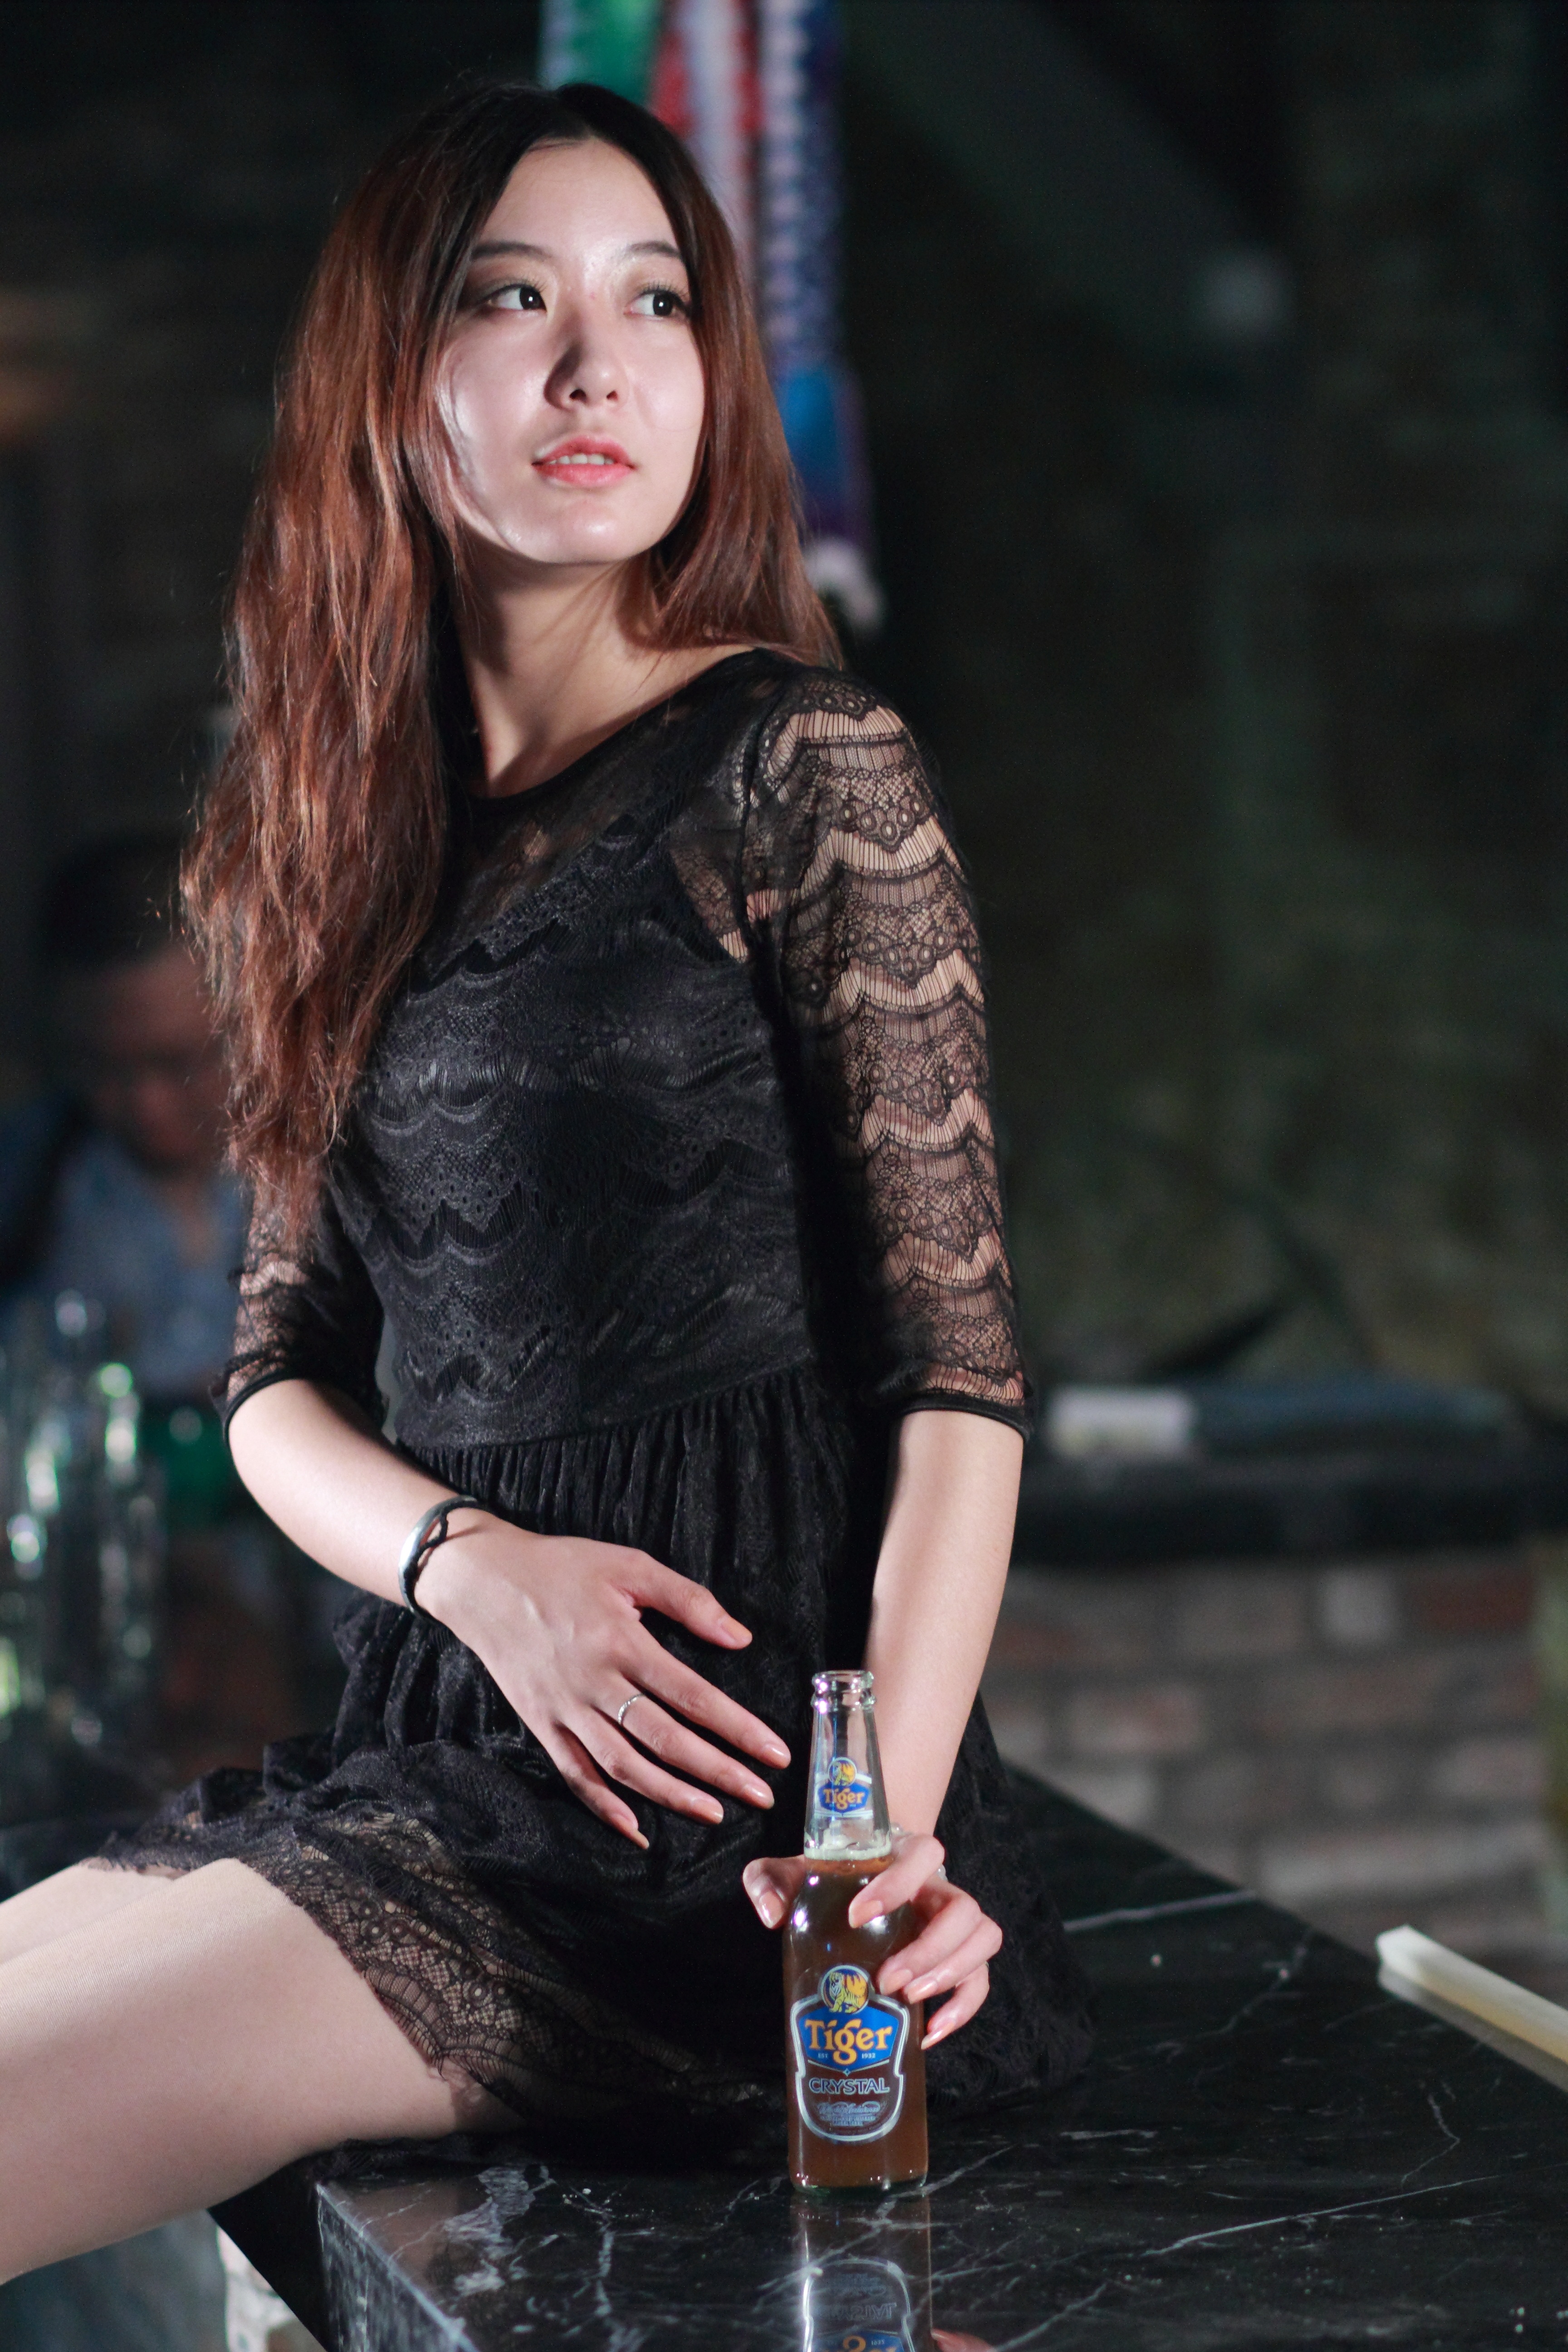
woman, leather, bar, leg, model, spring, fashion, lady, textile, girls, beauty, photo shoot, fashion show, supermodel